Char B1

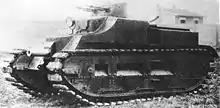
The FAHM prototype

The FAHM prototype was 5.2 metres long, 2.4 m high and 2.43 m wide. It used a hydropneumatic suspension. Despite a less powerful Panhard engine of 120 hp it still attained a speed of 18.2 km/h. Fuel reservoirs of just 230 litres limited its range to a mere seventy kilometres. The 75 mm howitzer was placed in the middle of the hull and steered by providing each snake track with its own hydraulic "Jeanny" transmission. On top there was a riveted machine gun turret with 25 mm armour.